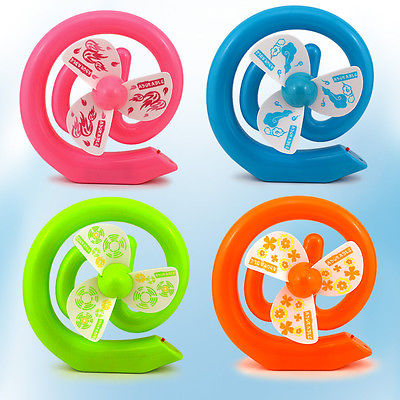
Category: fan